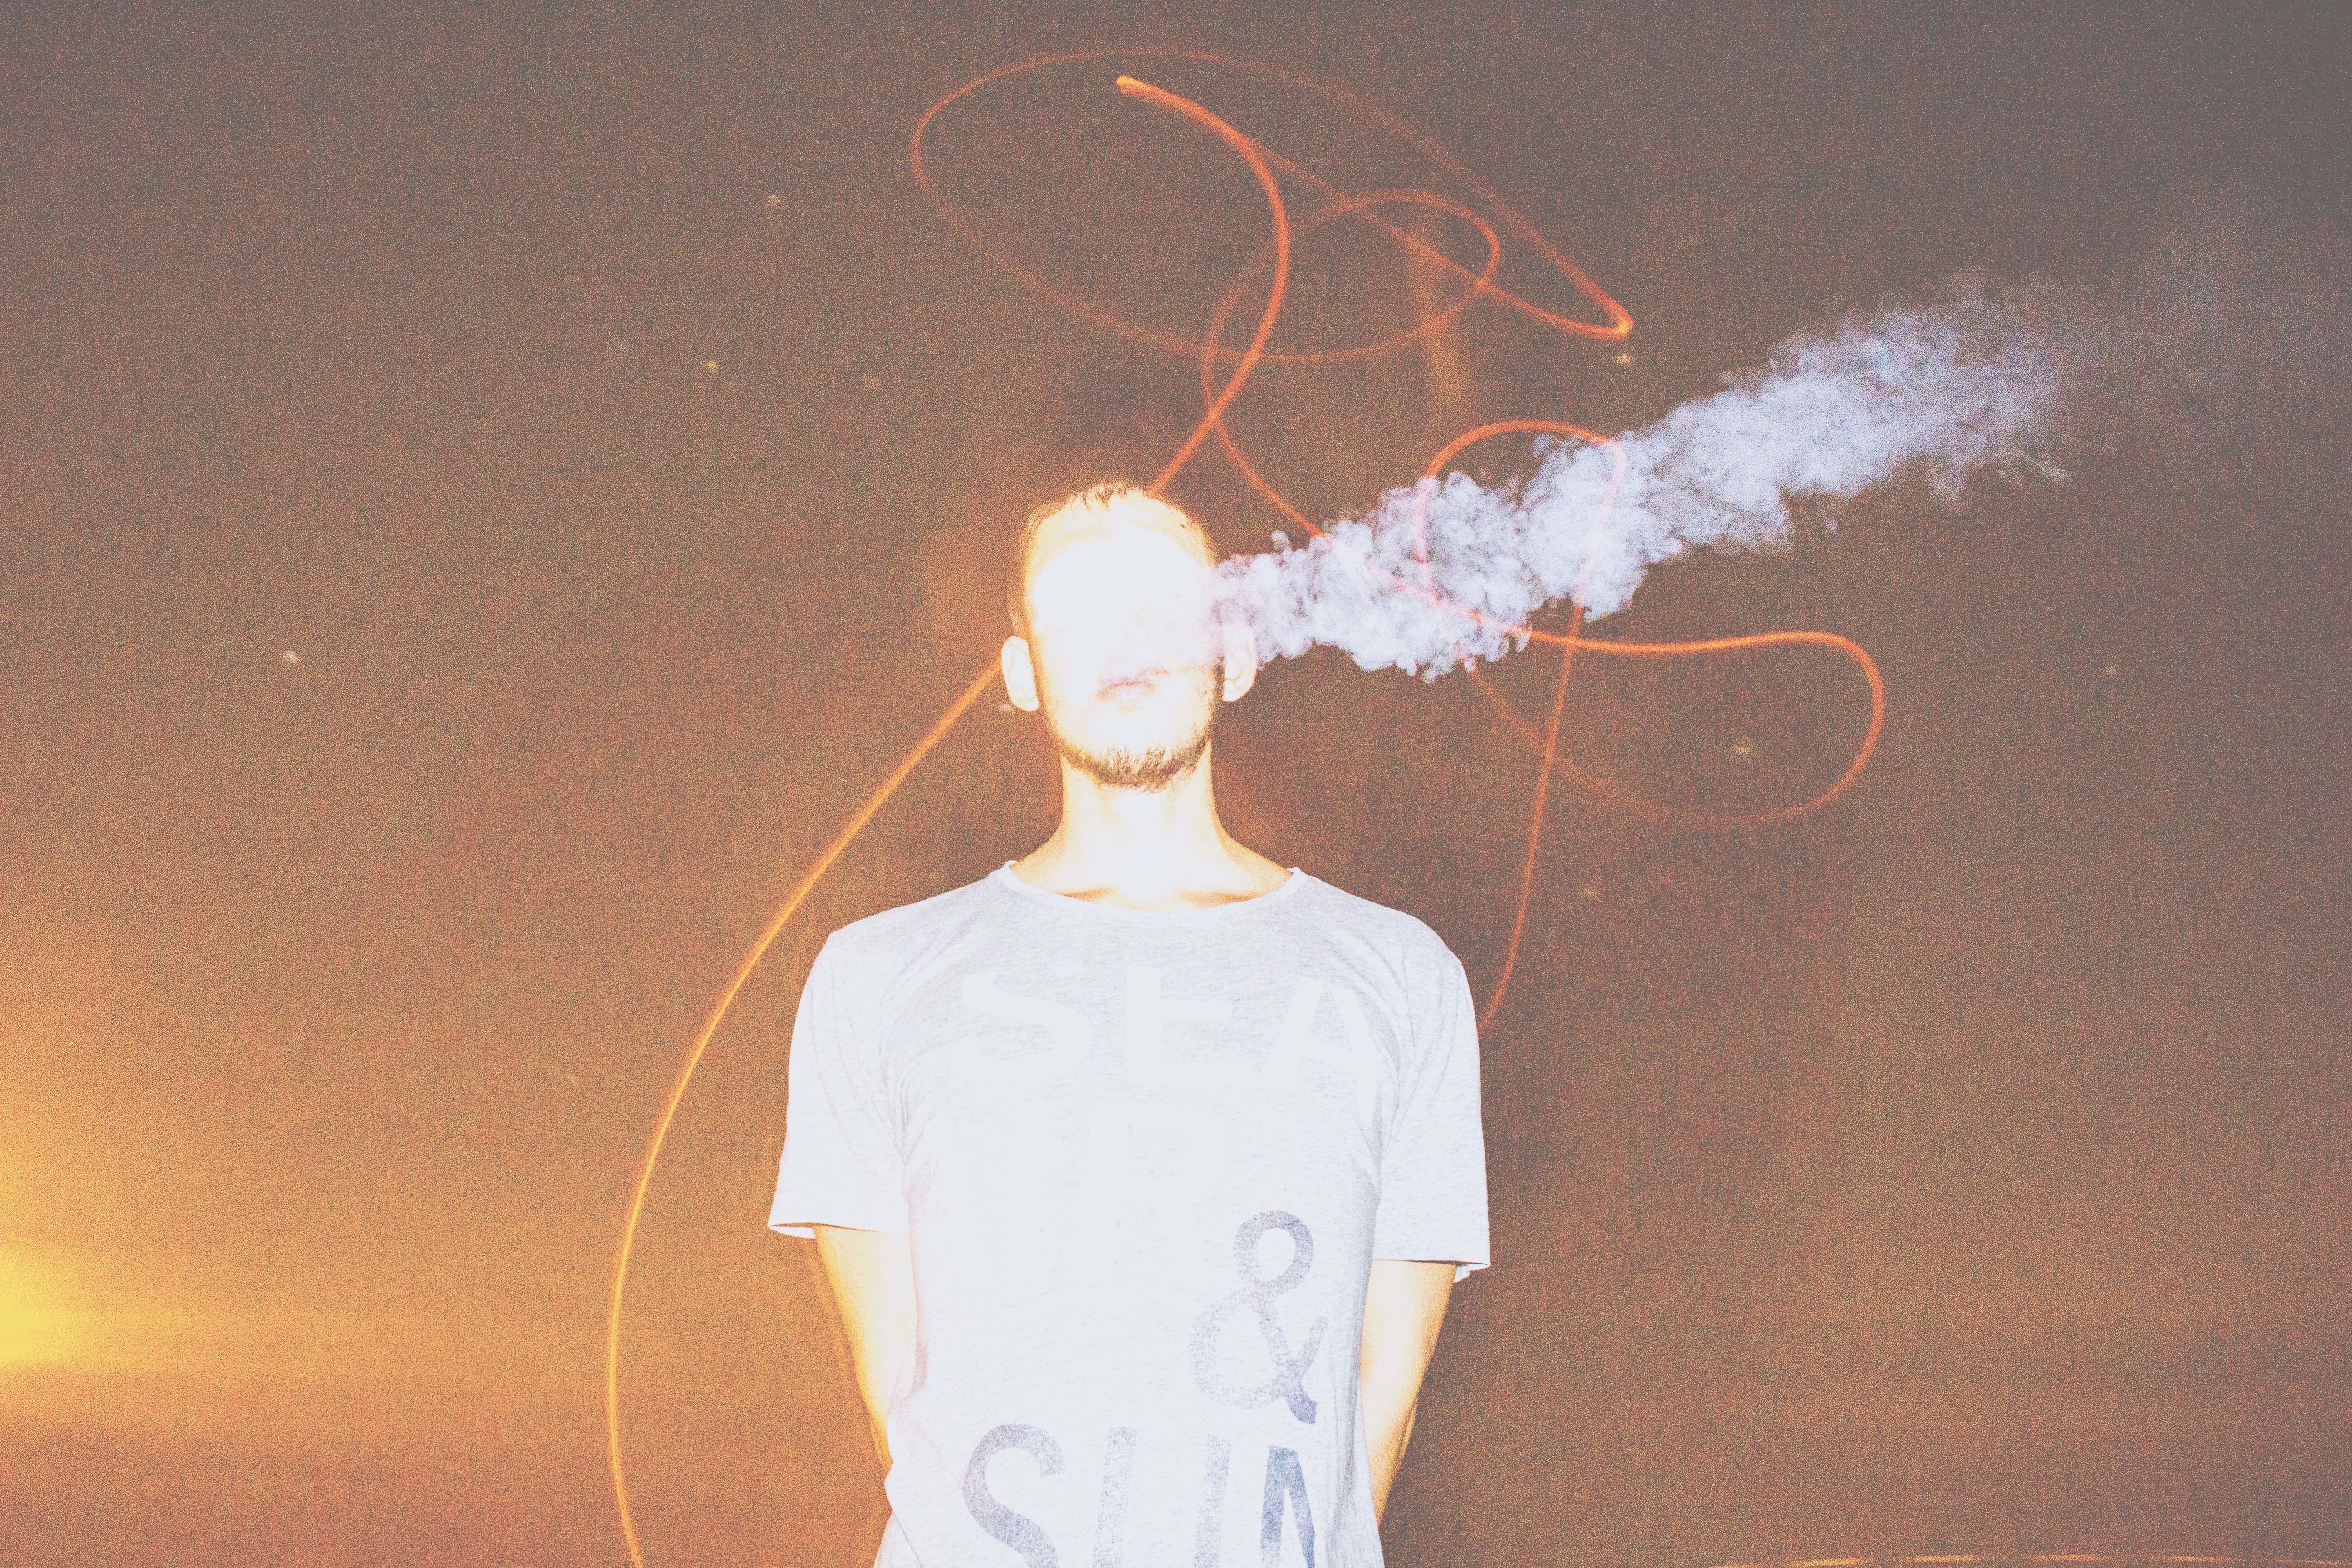
hand, white, spring, toy, photograph, image